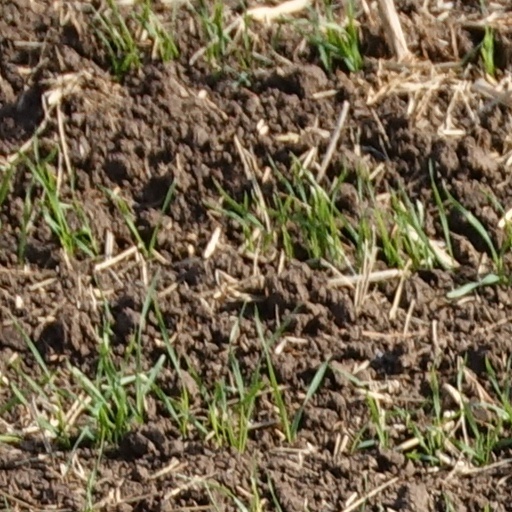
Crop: wheat